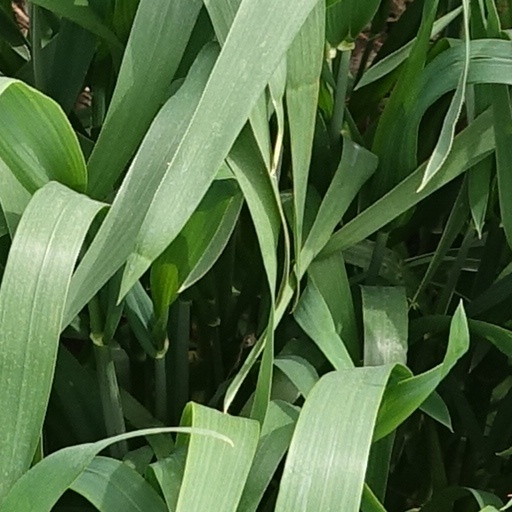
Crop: wheat